Pilum

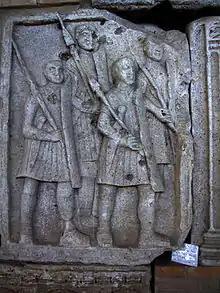
Legionaries carrying "pila", as depicted on the Tropaeum Traiani

Since the pyramidal tip of a "pilum" was wider than the rest of the shank, once it had penetrated a shield, it left behind a hole larger than the rest of the shank, and it could move through the shield with little resistance, stabbing the soldier behind. The length of the shank and its depth of penetration also made pulling it out of a shield more difficult, even if it failed to bend. If the bearer of the shield was charging and a "pilum" penetrated the shield, the end of the heavy shaft of the "pilum" would hit the ground, holding the shield in place. Some "pila" had a spike on the end of the shaft, which made it easier to dig into the ground.